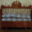
Label: couch